USS Henry W. Tucker

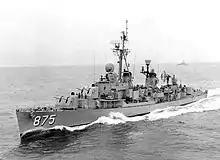

Undergoing overhaul at the time North Korean troops launched their attack on South Korea in June 1950, "Henry W. Tucker" speeded up preparations and joined the fleet operating off Korea in November. After five months of hunter-killer and patrol operations, she joined the screen for Task Force 77, a fast carrier force whose jets struck hard and often at enemy supply lines and troop concentrations. The destroyer also participated in shore bombardment and landed several raiding and intelligence parties on the western coast of the war-torn peninsula. On 28 June 1951 as she steamed into Wonsan harbour, "Henry W. Tucker" was hit by six enemy shells. Two men were injured and extensive damage was done to her radar gear, but the destroyer's return fire effectively silenced enemy shore batteries. Returning to San Diego 8 August, "Henry W. Tucker" engaged in intensive training exercises before returning to Korea to join Task Force 77 off the east coast 25 March 1952. Screening and plane guard duty with the fast carrier force alternated with ASW patrol and shore bombardment duties until she sailed for home 13 September.